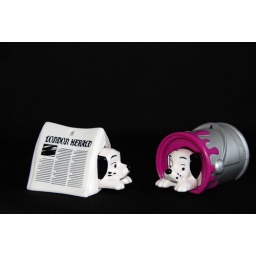
We are in the dog house now